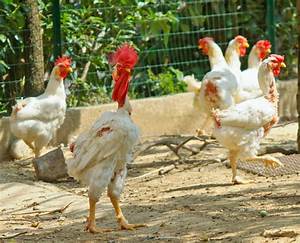
Label: gallina